Edwin Blake Payson

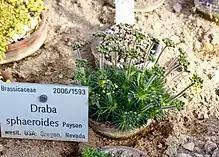
Draba sphaeroides, a species of whitlow-grass described by Payson

Shortly before his death Payson was awarded a Guggenheim Fellowship to "continue evolutionary and taxonomic studies of flowering plants of the families Cruciferae and Ranunculaceae with special emphasis on the question of generic phylogenies; the genera Draba and Aquilegia are to be studied in detail, mainly at Kew Gardens, London".